Noukadubi (2011 film)

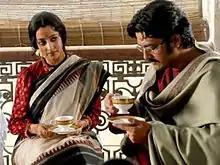

A tender romance blossoming in early Kolkata between law student Ramesh and his friend's sister Hemnalini, is nipped suddenly when his father sends an urgent and mysterious summons from his village home. There, the dutiful son is peremptorily ordered to marry Susheela, daughter of a helpless widow. Ramesh refuses, confesses that his heart belongs to another. But the widow's fervent plea softens him ultimately. And he concedes, albeit with a heavy heart. The wedding takes place with due ceremony; and Ramesh sets out with his bride on a river boat journey back to Kolkata.